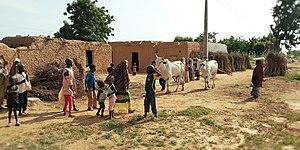
Katsina est un État du nord du Nigeria.